Aircraft in fiction

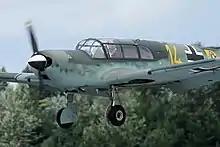
Messerschmitt Bf 108

The ICON A5 is the starter aircraft in the 2012 game "Microsoft Flight", and is included in all of the editions of "Microsoft Flight Simulator 2020" and "Microsoft Flight Simulator 2024".